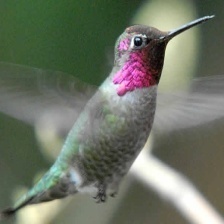
Species: ANNAS HUMMINGBIRD
Scientific name: CALYPTE ANNA
ImageNet parent category: hummingbird